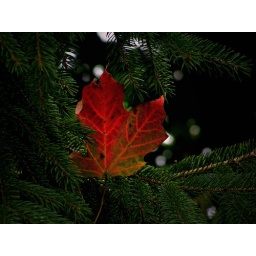
leaf in pine tree